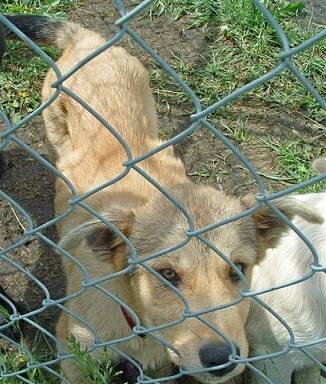
Label: dog